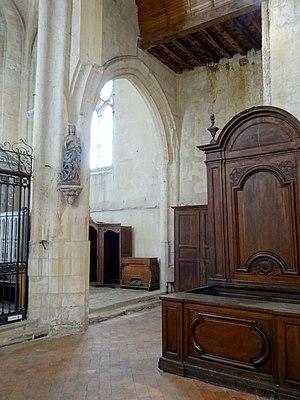
Intérieur de l'église - voir titre.
L'église Saint-Ouen est une église catholique paroissiale située à Therdonne, dans le département de l'Oise, en France. Elle est totalement isolée des habitations. Sa vaste nef unique, maintes fois réparée, remonte en partie au XIᵉ siècle, comme le donne à penser son appareil de petits moellons cubiques récupérés d'édifices gallo-romains démantelés. Son transept et son chœur, composé d'une travée droite et d'une abside à cinq pans, est de style gothique flamboyant, et date du premier quart du XVIᵉ siècle. Au niveau de l'ancien diocèse de Beauvais, cet ensemble d'une exécution soignée représente l'une des réalisations flamboyantes les plus remarquables dans le milieu rural. La consécration des deux chapelles dans les croisillon n'est intervenu que tardivement, en 1556. Le clocher, implanté au sud de la nef, près du croisillon sud, n'a été bâti qu'entre 1674 et 1676, et remplace un clocher roman victime d'intempéries, dont il imite le style. Le portail est de style classique. L'église Saint-Ouen a été classée monument historique par arrêté du 31 juillet 1913.